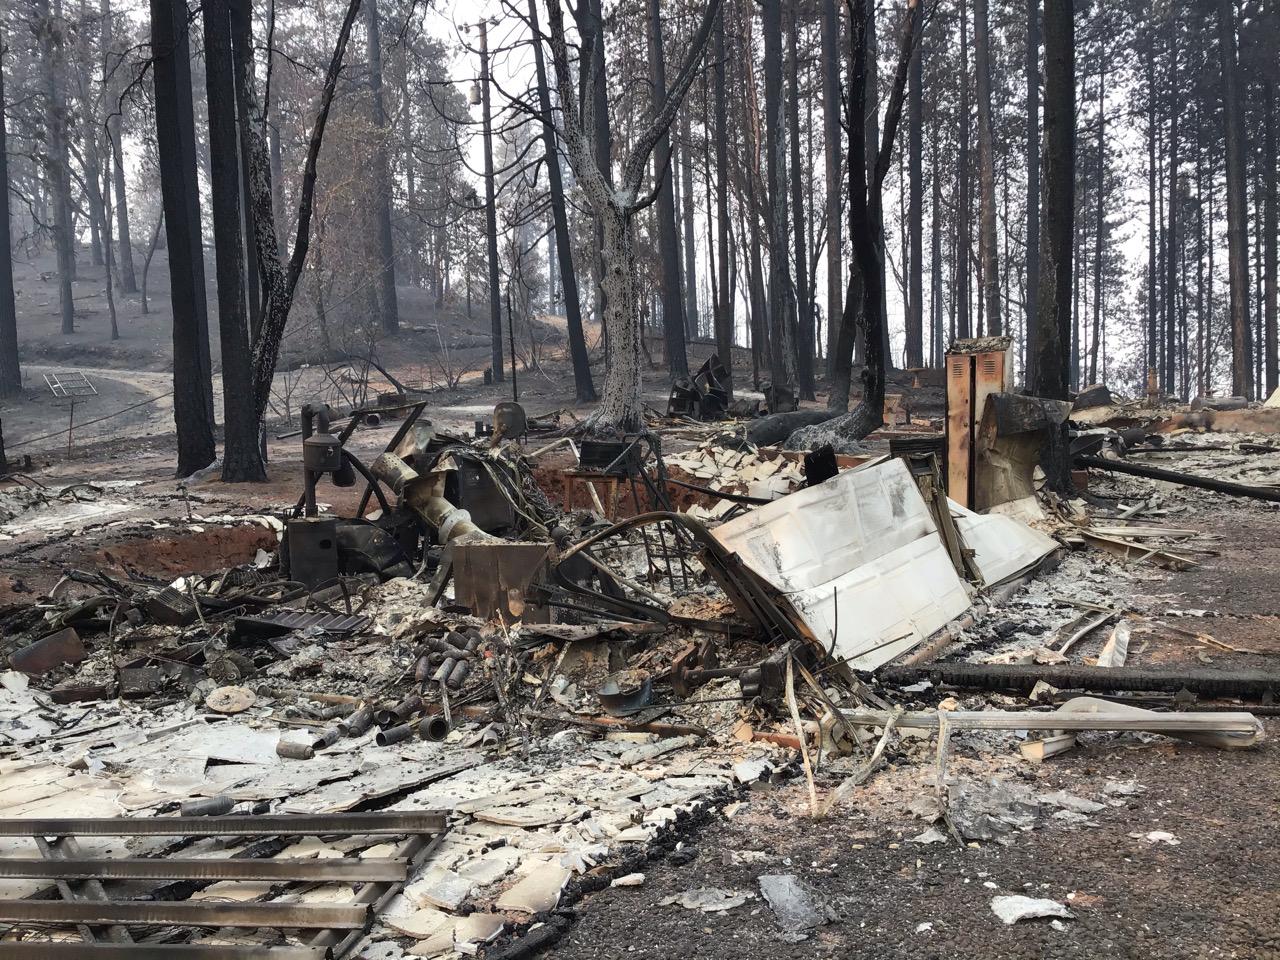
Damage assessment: destroyed